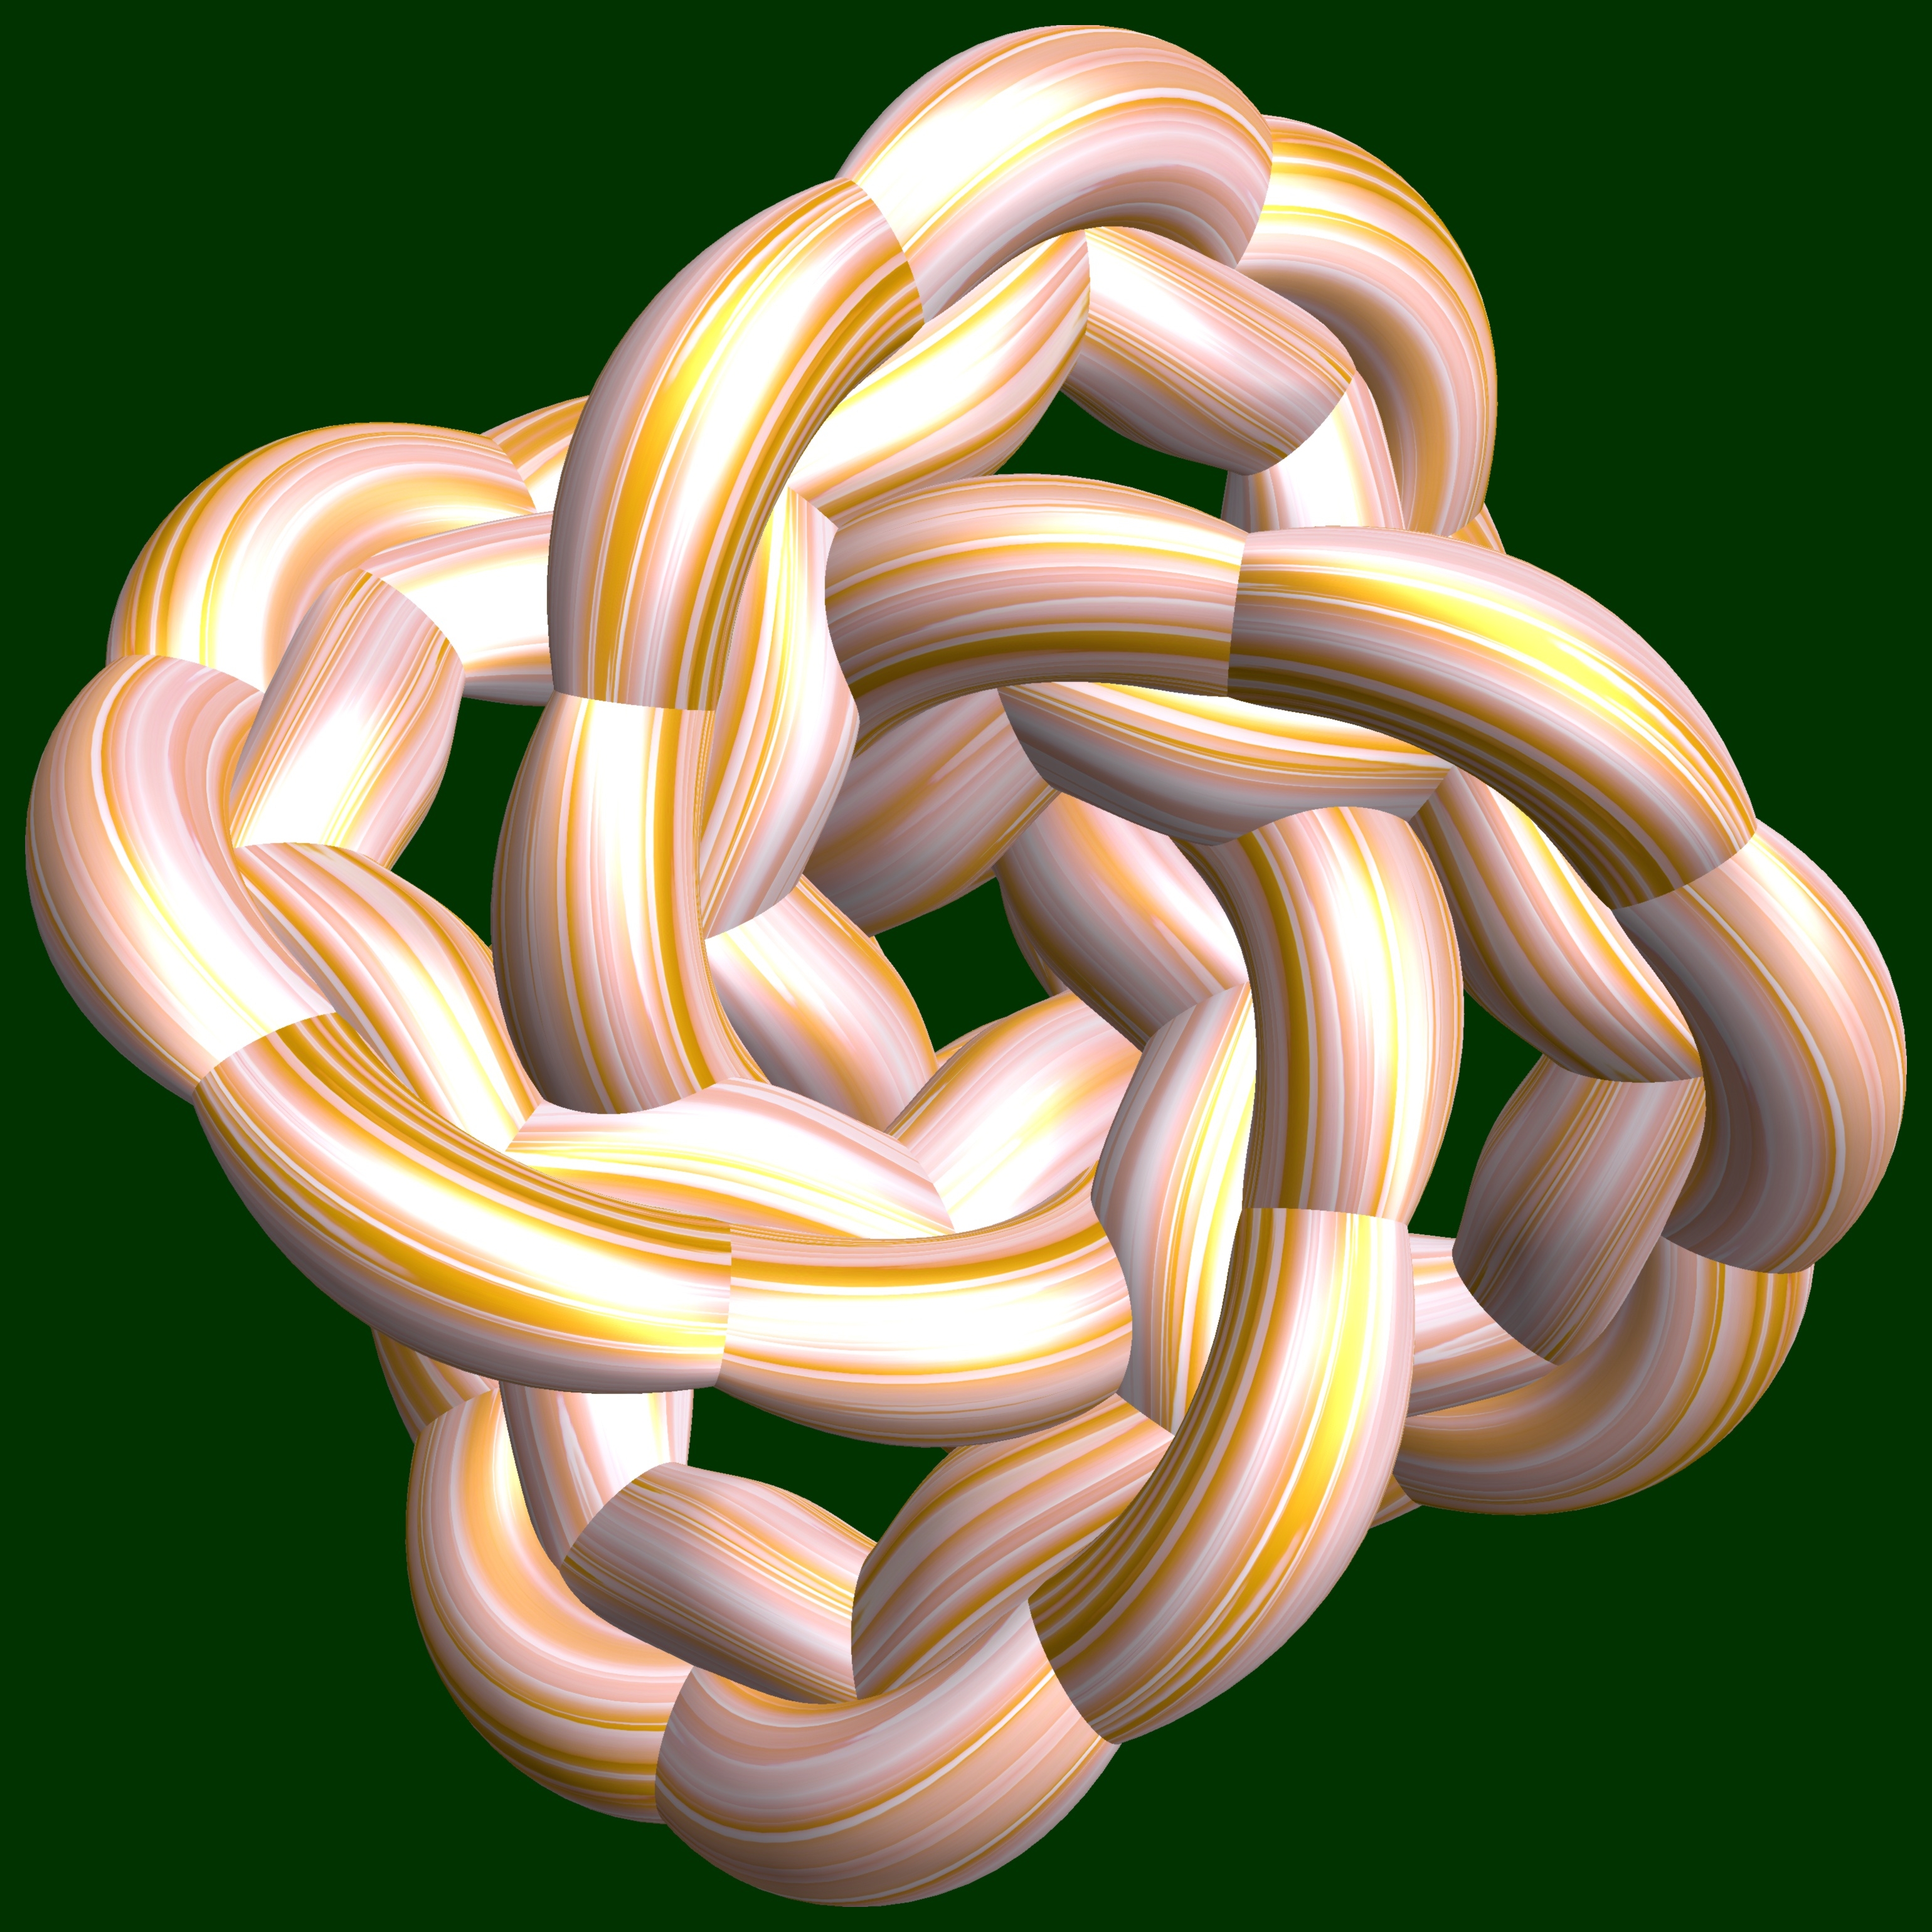
hand, abstract, structure, texture, spiral, number, pattern, geometry, circle, font, sculpture, design, symmetry, 3d, graphic, organ, shape, torus, mathematica, cg, parametricplot3d, code, program, algorithm, mapping, geometricsculpture, serpent